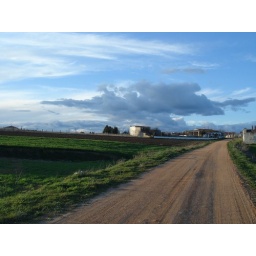
and a big cloud over our house